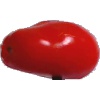
Label: Tomato 2